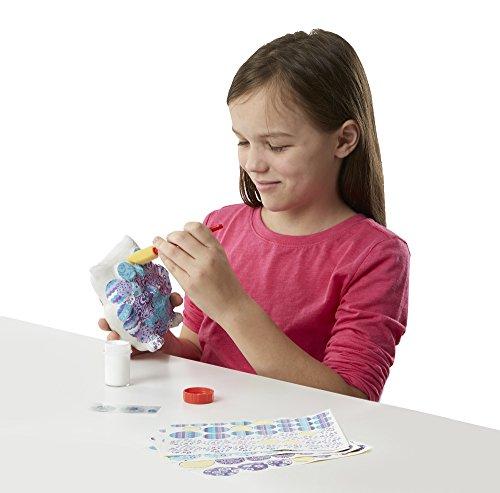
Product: Melissa & Doug Decoupage Made Easy Owl Paper Mache Craft Kit with Stickers (Great Gift for Girls and Boys - Best for 6, 7, 8, 9, 10 Year Olds and Up)
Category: Toys & Games | Arts & Crafts | Craft Kits | Paper Craft
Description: Owl decoupage craft kit for kids.
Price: $7.99
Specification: ProductDimensions:9.1x3.5x9.8inches|ItemWeight:9.3ounces|ShippingWeight:9.3ounces(Viewshippingratesandpolicies)|ASIN:B079Z2LDZV|Itemmodelnumber:30306|Manufacturerrecommendedage:6-10years